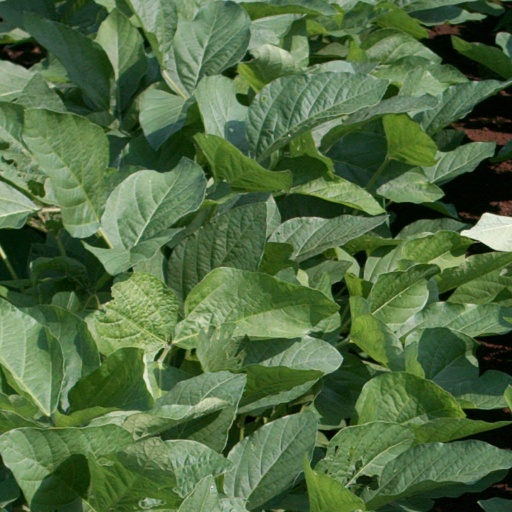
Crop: soybean